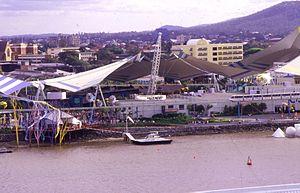
Les icônes du Queensland du Q150 sont des icônes culturelles reprises dans une liste officielle établie par le gouvernement du Queensland dans le cadre du Q150 en 2009 et qui présente des personnalités, lieux et événements importants du Queensland.